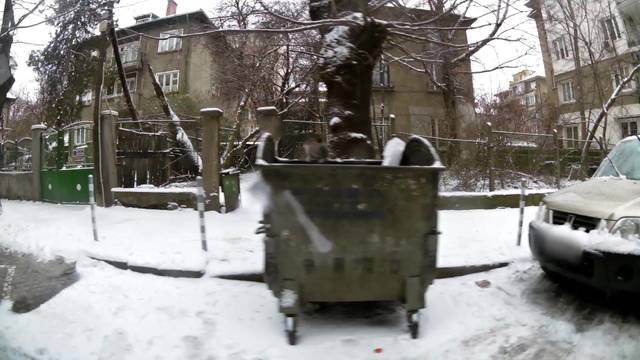
Region: Bulgaria
Coordinates: 42.698, 23.349